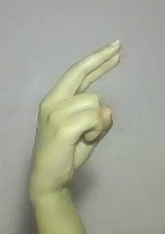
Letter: zay